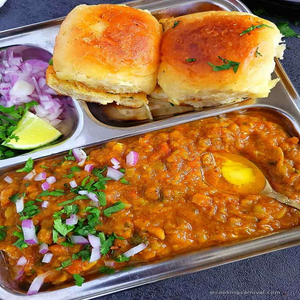
Dish: pavbhaji